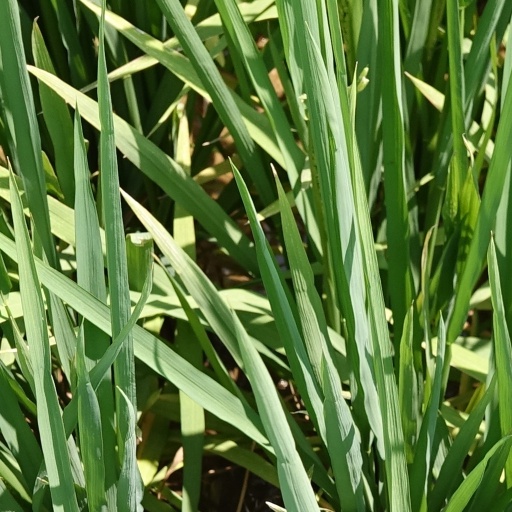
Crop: rice